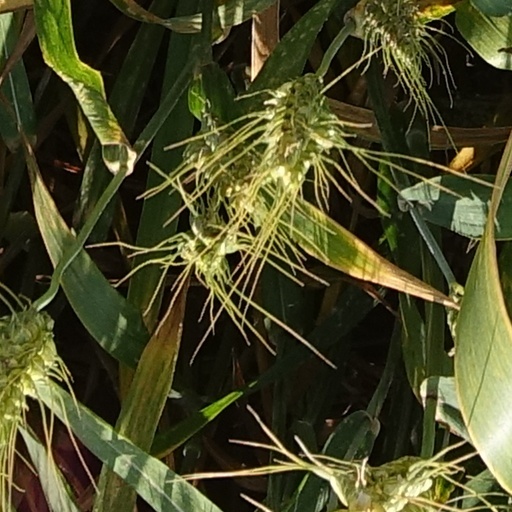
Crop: wheat